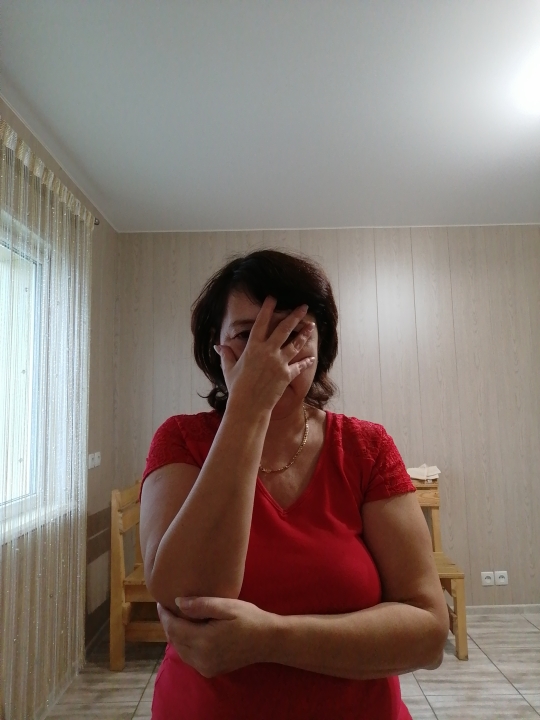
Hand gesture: no_gesture